32nd G8 summit

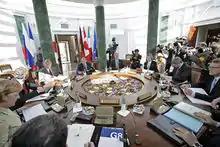
Heads of delegations in a working session

Traditionally, the host country of the G8 summit sets the agenda for negotiations, which take place primarily amongst multi-national civil servants in the weeks before the summit itself, leading to a joint declaration which all countries can agree to sign. Energy security, education, and the fight against infectious diseases were the main issues, with the conflict between Israel and Lebanon also attracting the attention of world leaders.